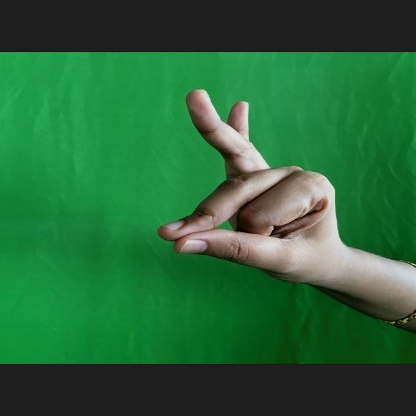
Mudra: Bramaram